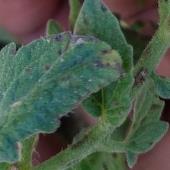
Crop: Tomato
Condition: alternaria-d